Front Palace (Bangkok)

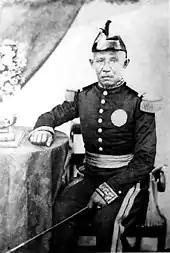
Second King Pinklao often received foreign dignitaries in his Western-style residence, the Itsaret Rachanuson Hall.

The Front Palace, officially the Phraratchawang Bowon Sathanmongkhon, was the residence of the royal holder of the same title (also known as the "uparaja" and usually translated as "viceroy" or "vice king", and sometimes as "Lord" or "Prince of the Front Palace", or "Prince-successor") during the early-to-mid Rattanakosin Kingdom. The palace was built at the same time as the Grand Palace, following the accession of King Rama I and the foundation of Rattanakosin (today's Bangkok) as the capital city in 1782. It was located at the northern end of the inner fortified city, directly in front of the Grand Palace, where the king lived, and provided security to the city.